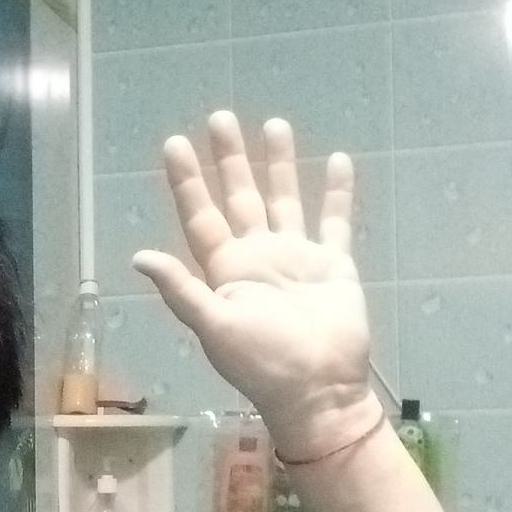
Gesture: palm